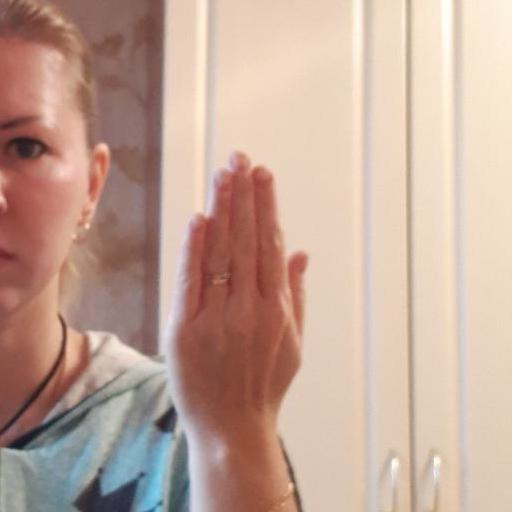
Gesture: stop_inverted